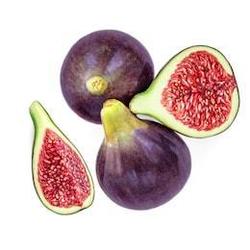
Label: Fig